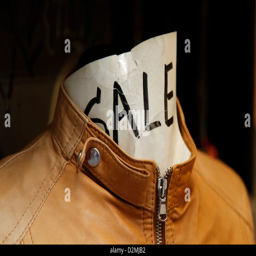
a headless mannequin in a leather jacket with a sign attached to it